Noriko Kamakura

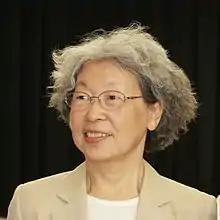
Kamakura in 2012

Noriko Kamakura (鎌倉 矩子; September 29, 1939 – June 16, 2023) was a practitioner, researcher, and academic leader in occupational therapy. She was in the initial generation of people who became occupational therapists in Japan. She greatly influenced how occupational therapy developed in that country, contributing especially in clinical approaches to persons with central nervous disorders of executive functions. In addition, she explored function of the hand in enough detail to develop a system of taxonomies that can account for the vast majority of postures and movements of the hand.